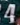
Number: 4